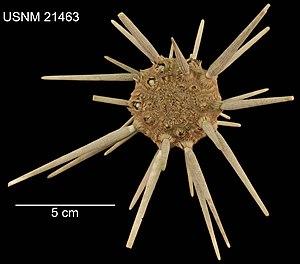
Cidaris est un genre d'oursins de la famille des Cidaridae, caractérisés par leurs piquants longs et épais en forme de lance.